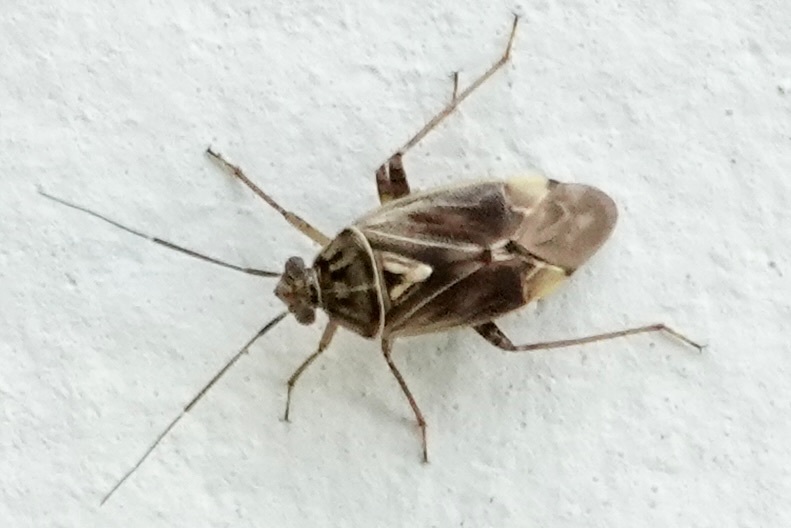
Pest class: lygus_bug